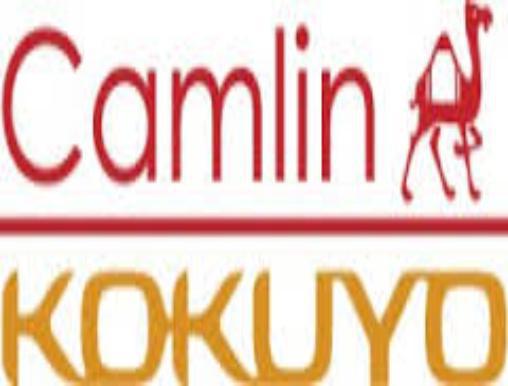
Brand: camlin
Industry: Medical